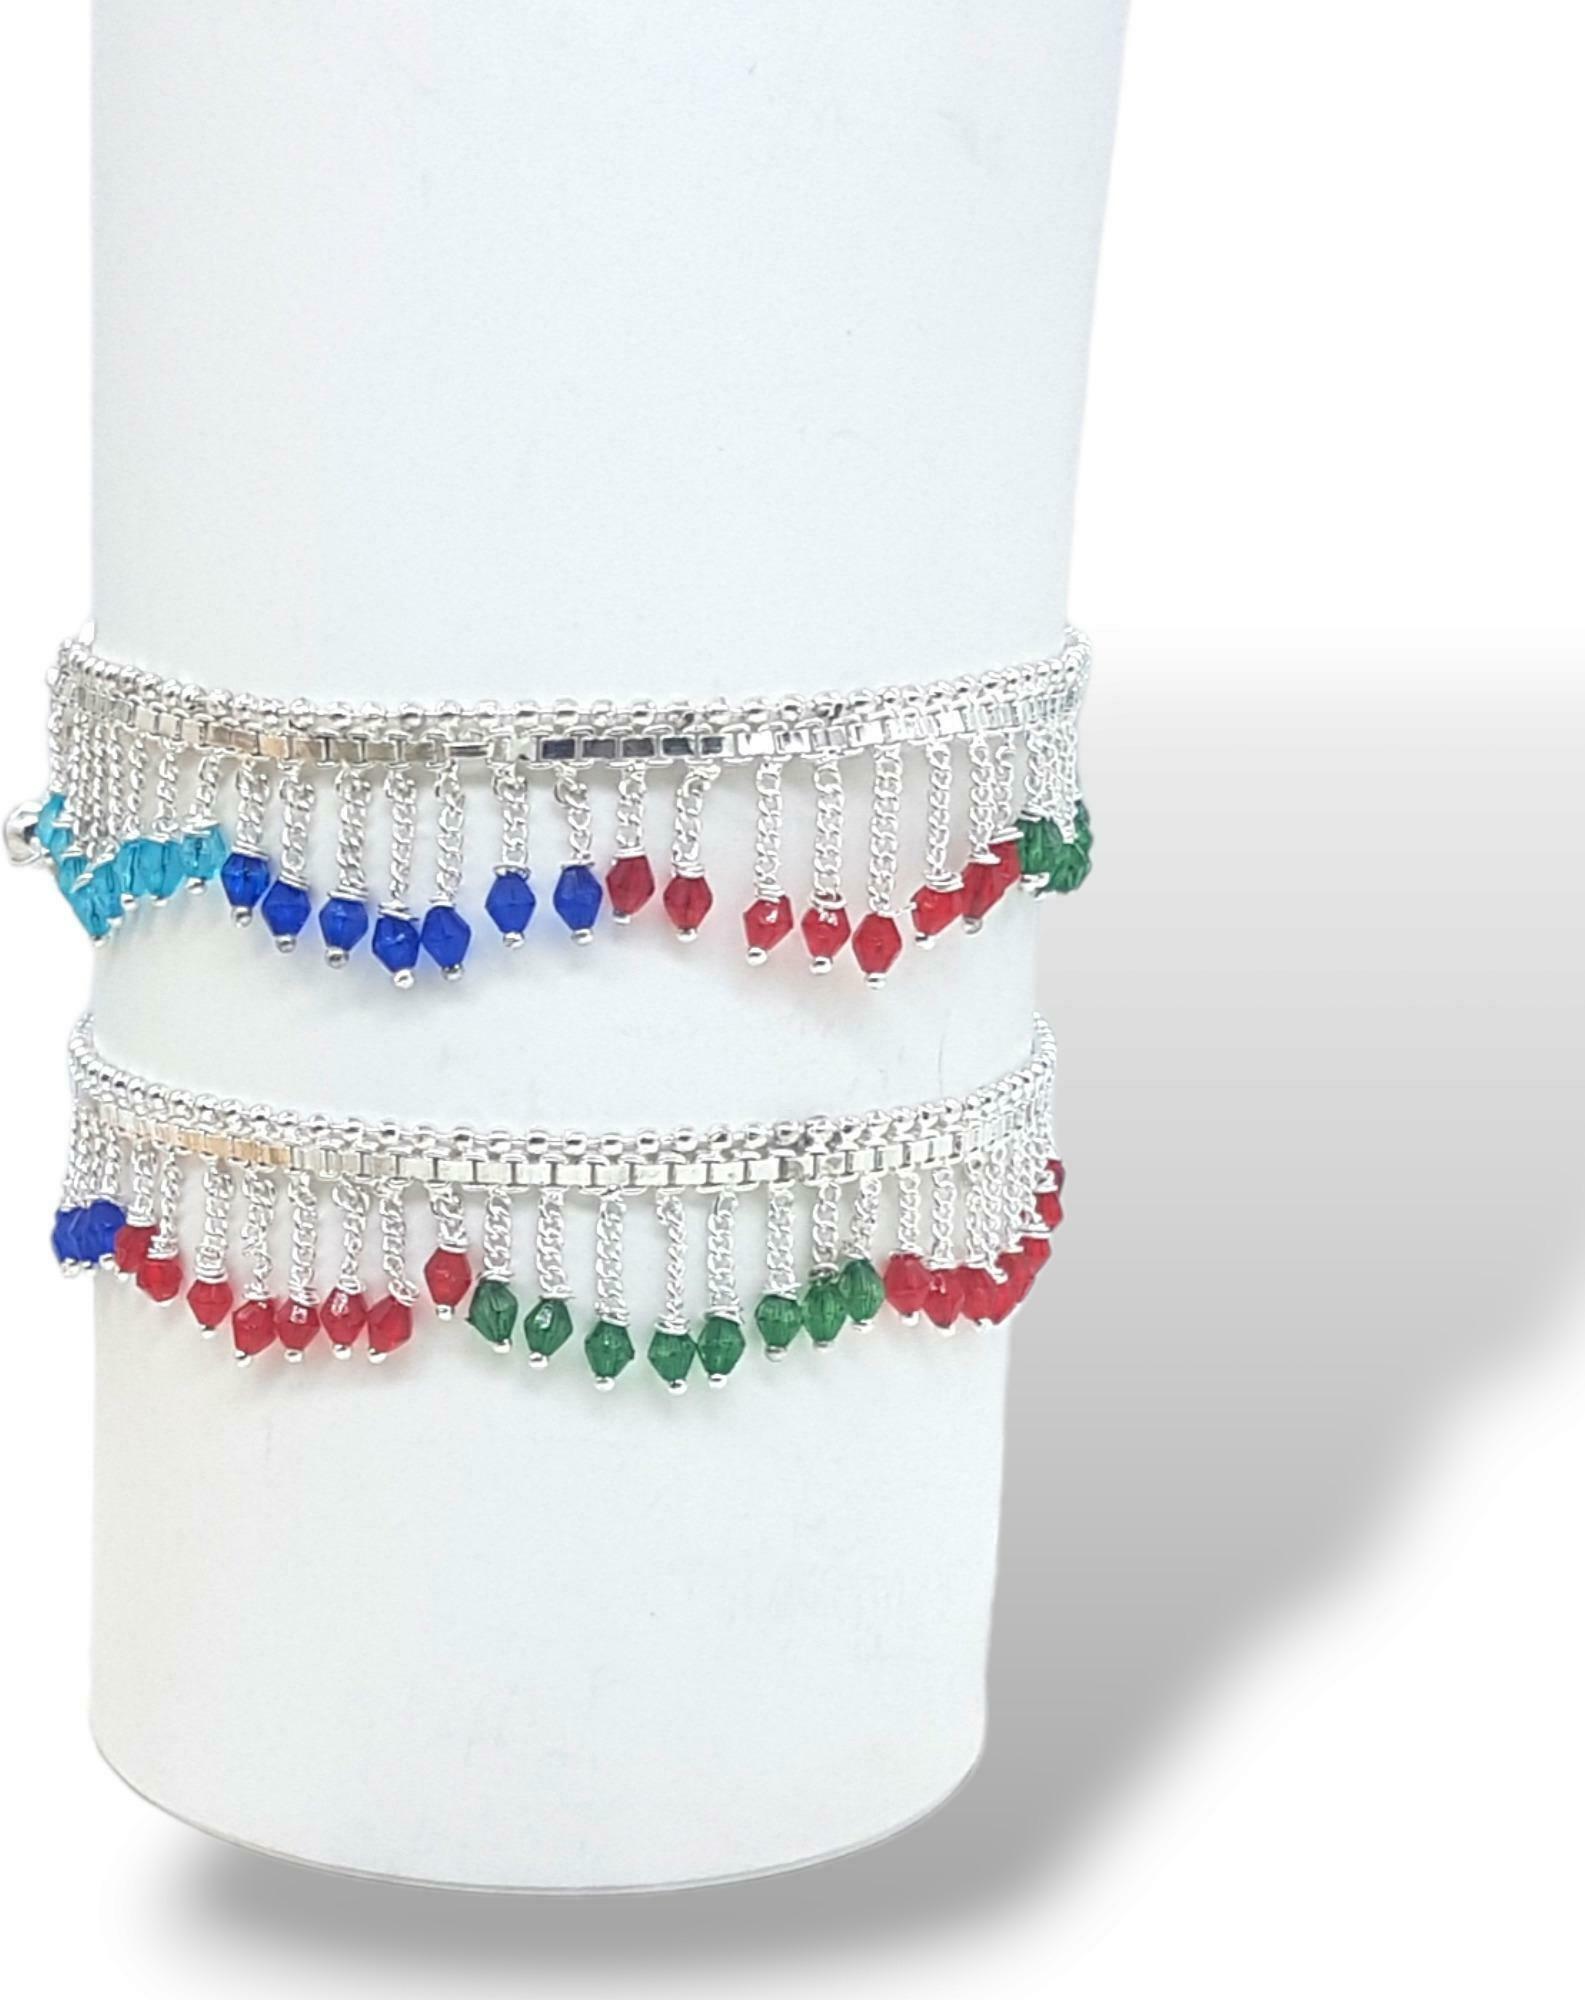
BR Ornaments Shimmering Bejeweled Women Anklets & Toe Rings Alloy Anklet (Pack of 2)
Type: Anklet
Brand: BR Ornaments
Price: Rs. 319
 This silver anklet looks good with all indian outfitsor traditional outfits suitable girls and women of all ages. grab this pair of anklets, you will feel stylish ankle and shining silver anklet will make beautiful, you must buy the sns traders anklets you will never go wrong with the latest design, fancy anklets in silver jewellery.